Gharyan

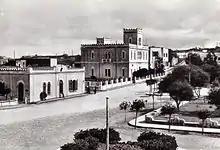
Old town during the 1940s

Gharyan was on the trade routes both south to Fezzan and over the Nafusa Mountains. The early settlement was in caves, "i.e." below ground.